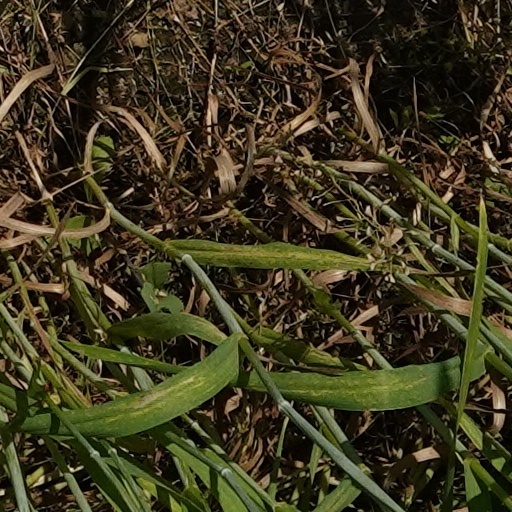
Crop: wheat